Northern and Southern dynasties

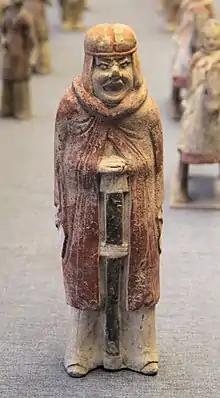
Northern Wei officer. Tomb statuette, Luoyang Museum.

In the Sixteen Kingdoms period, the Tuoba family of the Xianbei were the rulers of the state of Dai (Sixteen Kingdoms). Although it was conquered by the Former Qin, the defeat of the Former Qin at the Battle of Fei River resulted in the collapse of the Former Qin. The grandson of the last prince of Dai Tuoba Shiyiqian, Tuoba Gui restored the fortunes of the Tuoba clan, renaming his state Wei (now known as Northern Wei) with its capital at Shengle (near modern Hohhot). Under the rule of Emperors Daowu (Tuoba Gui), Mingyuan, and Taiwu, the Northern Wei progressively expanded. The establishment of the early Northern Wei state and the economy were also greatly indebted to the father-son pair of Cui Hong and Cui Hao. Tuoba Gui engaged in numerous conflicts with the Later Yan that ended favorably for the Northern Wei after they received help from Zhang Gun that allowed them to destroy the Later Yan army at the Battle of Canhe Slope. Following this victory, Tuoba Gui conquered the Later Yan capital of Pingcheng (modern-day Datong). That same year he declared himself Emperor Daowu.